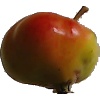
Label: Apple Red Yellow 2